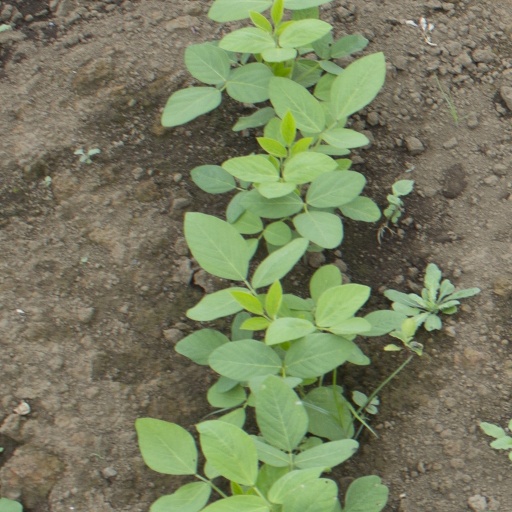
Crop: soybean